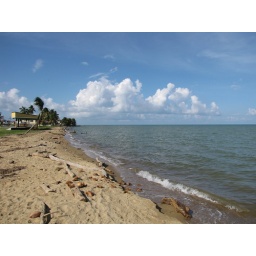
Dangriga beach in front of new house